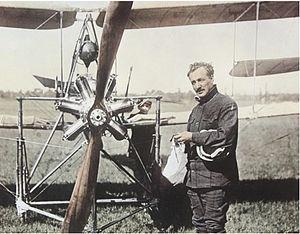
Photographie de l'aviateur suisse Armand Dufaux
Armand Dufaux, né le 13 janvier 1883 à Paris 9ᵉ et mort le 17 juillet 1941 à Genève, est un pionnier de l'aviation et inventeur, de nationalités française et suisse.